Laurdan

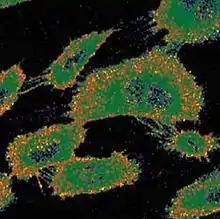

Laurdan has the advantage of being able to be applied to living cells and therefore is able to provide information from complex membranes.